Question: Please indicate a possible affordance area of the hold_frisbee that can be used for holding
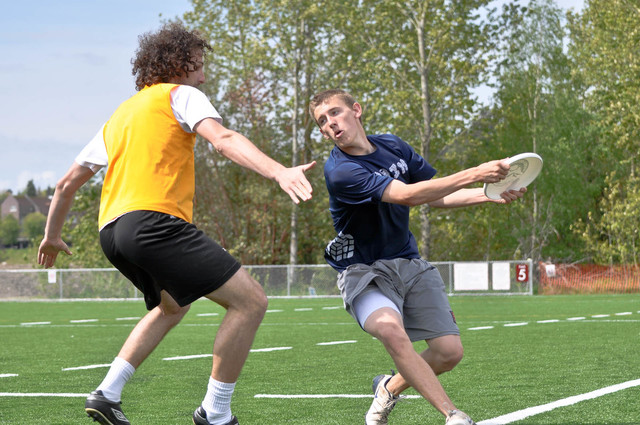
Answer: [472.5, 143, 551.5, 206]